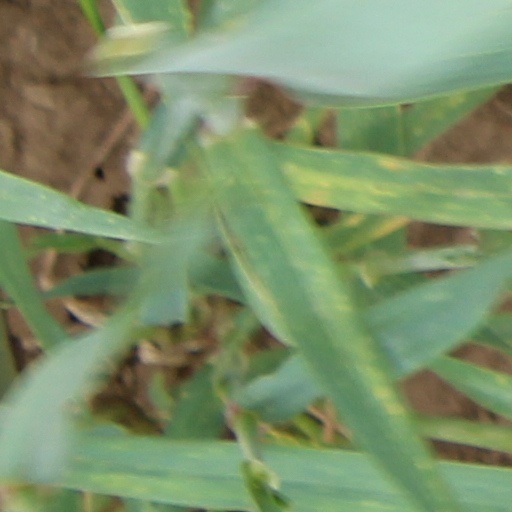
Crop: wheat